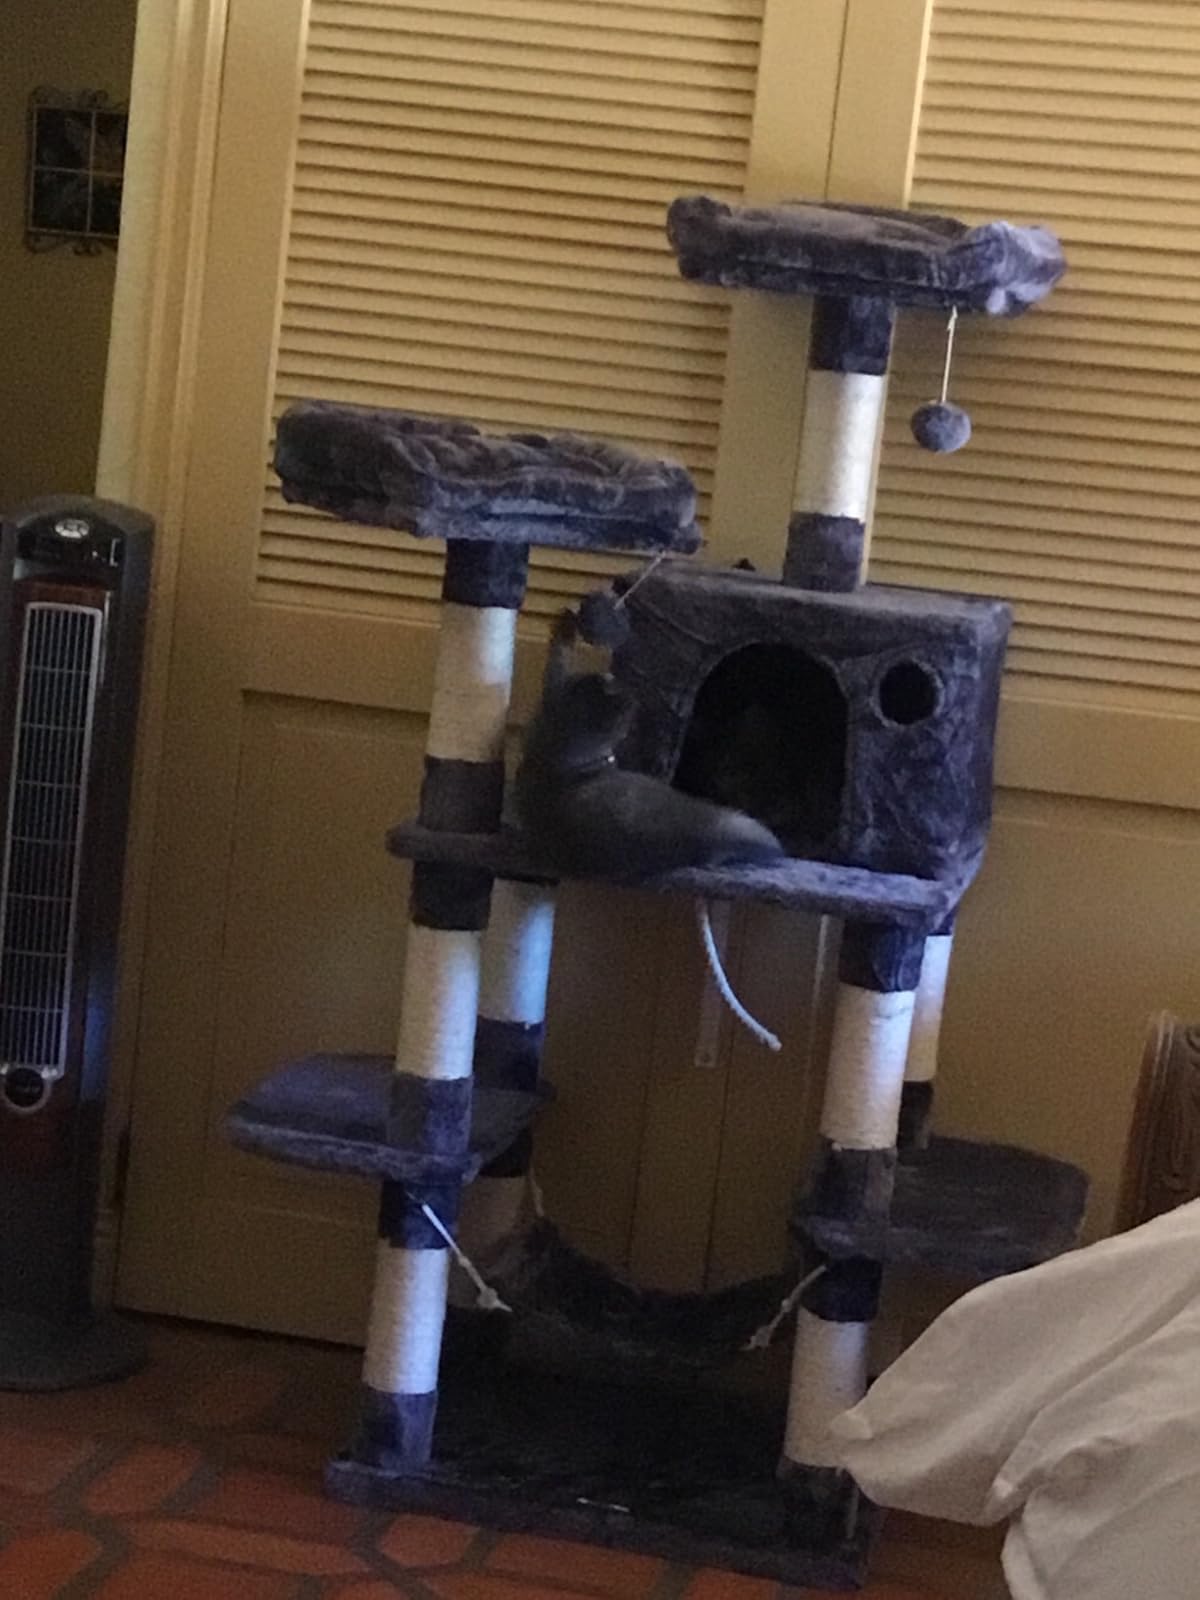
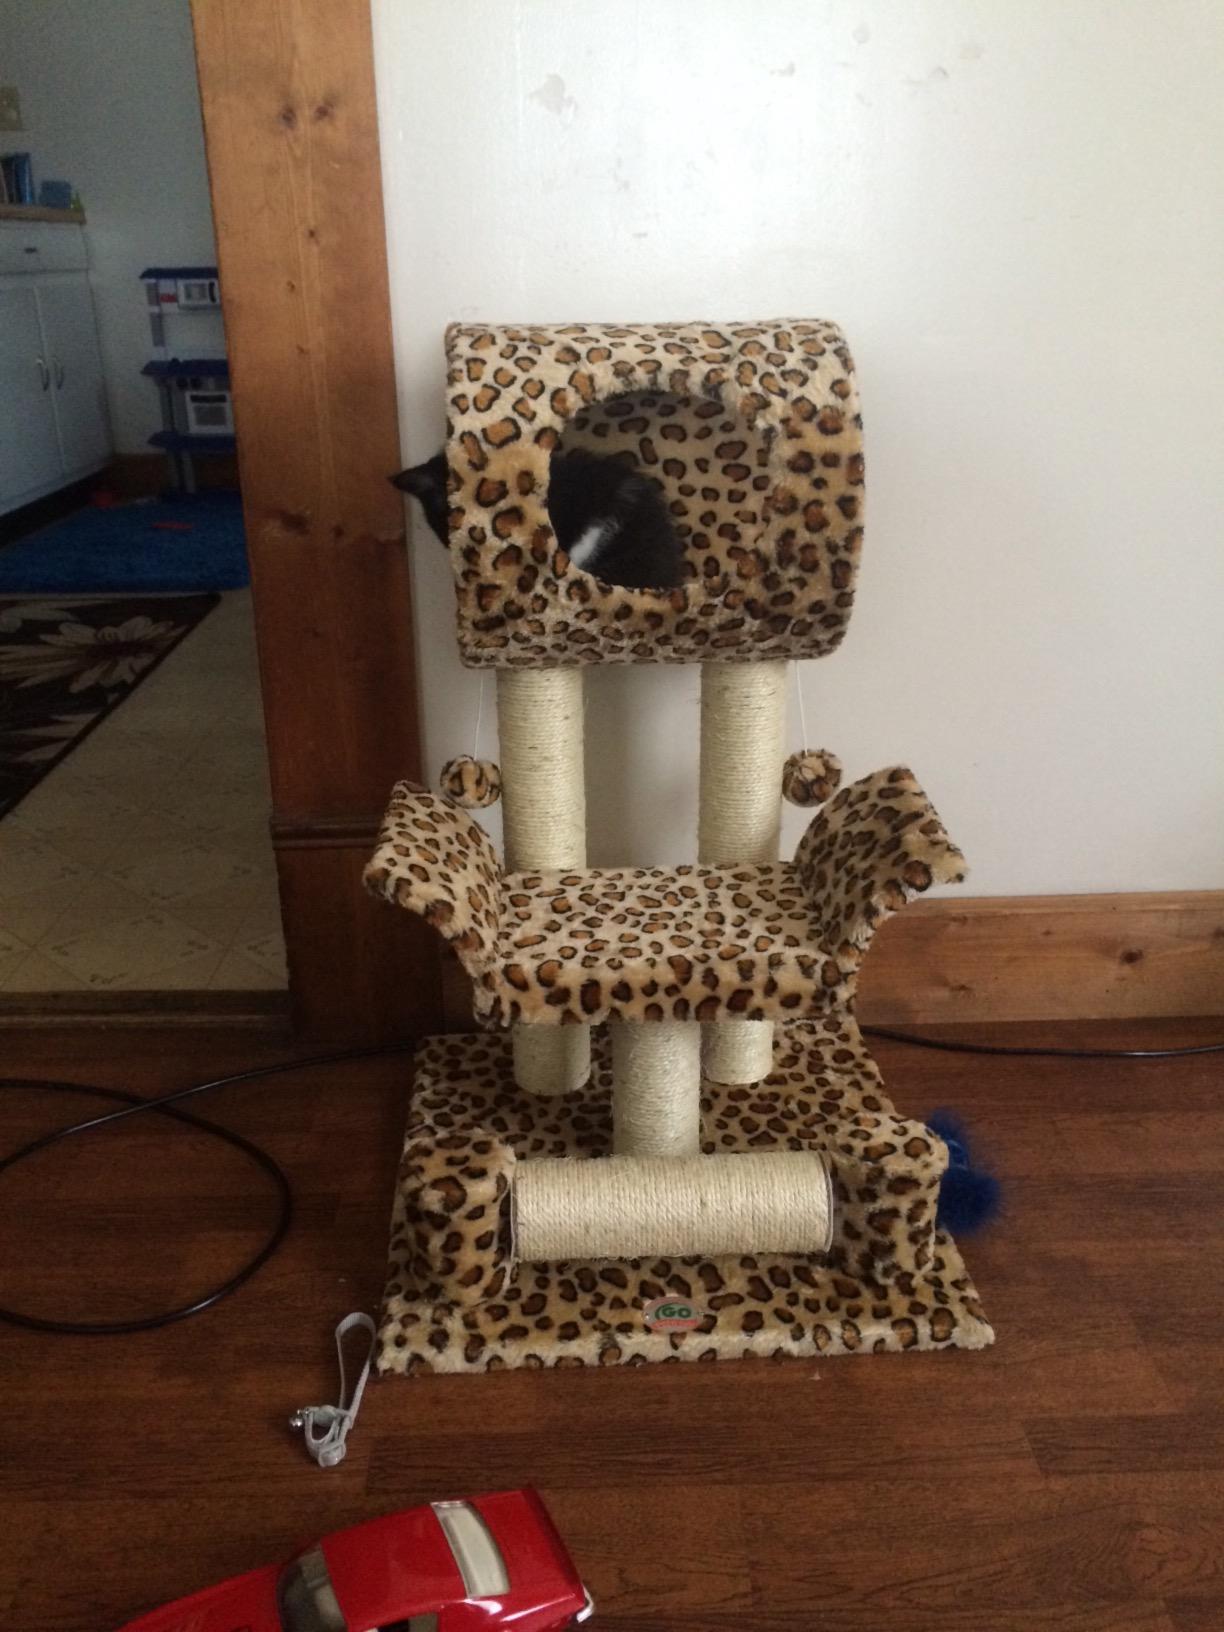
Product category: items_cat tree
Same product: no